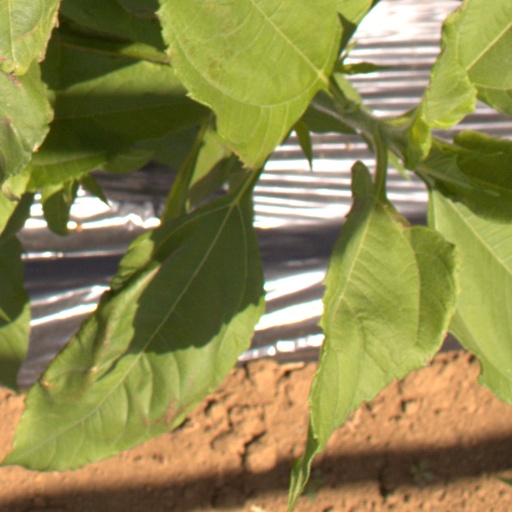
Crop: Jerusalem artichoke